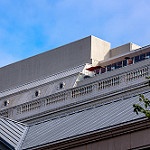
Label: buildings